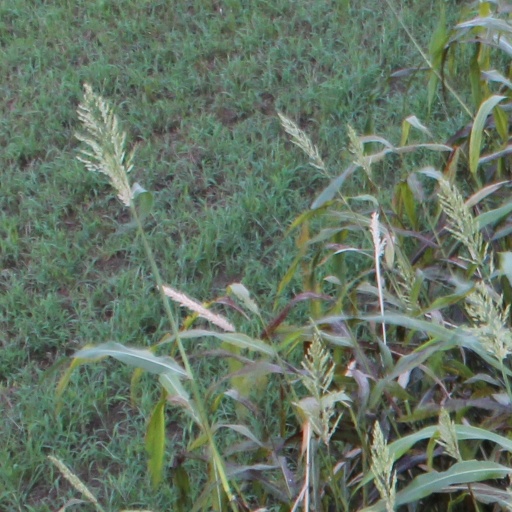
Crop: sorghum